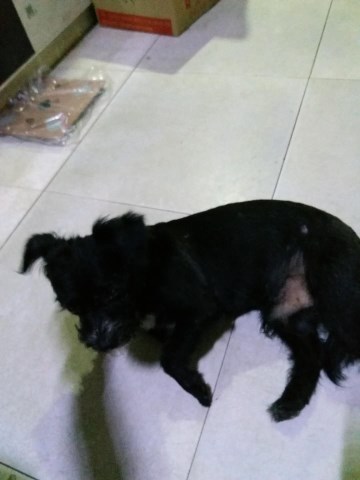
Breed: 2342-n000102-miniature_schnauzer